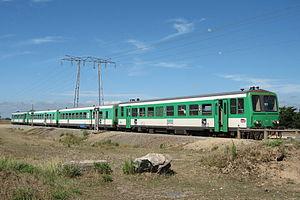
La halte des Sables-Blancs est une halte ferroviaire française de la ligne d'Auray à Quiberon, située à l'entrée de la Presqu'île de Quiberon sur le territoire de la commune de Plouharnel, dans le département du Morbihan en région Bretagne. Elle dessert principalement le camping municipal des Sables Blancs.